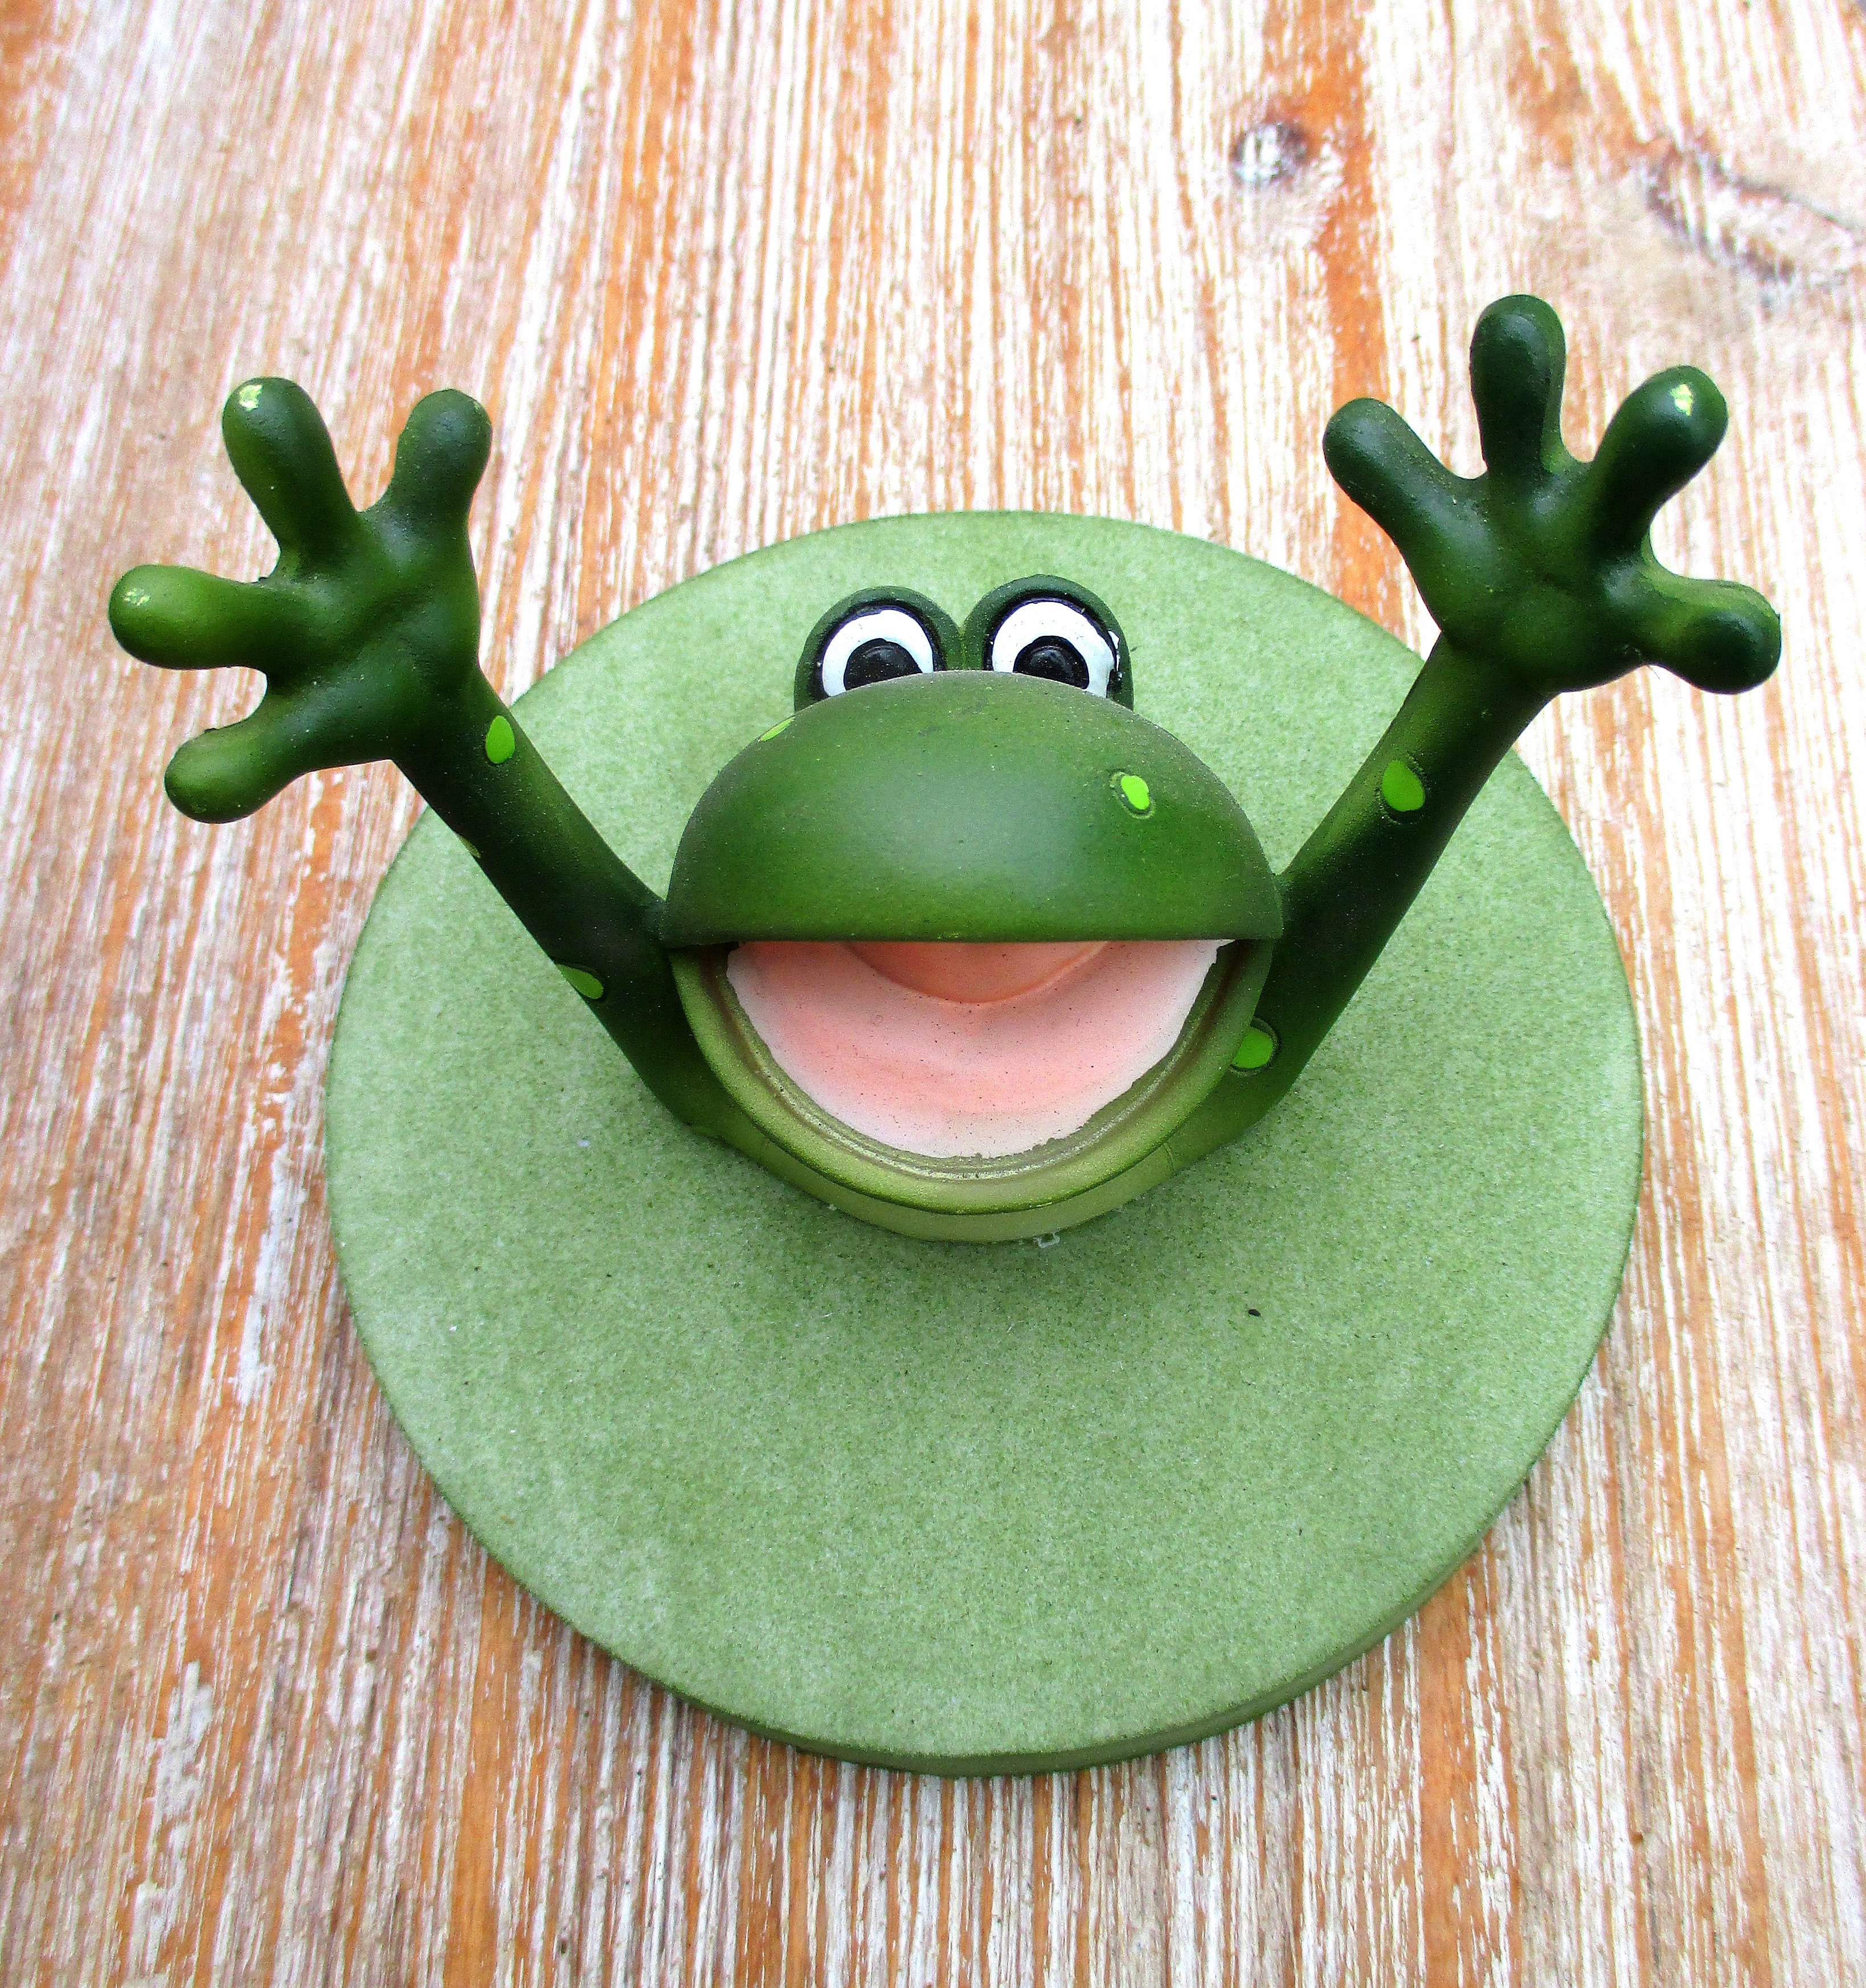
drowning, green, frog, reptile, amphibian, help, fun, funny, save